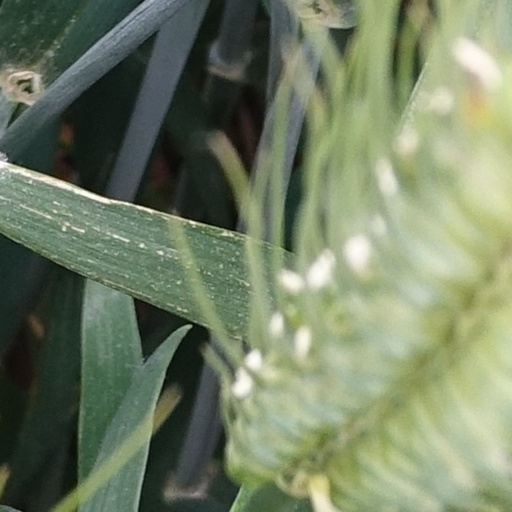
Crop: wheat